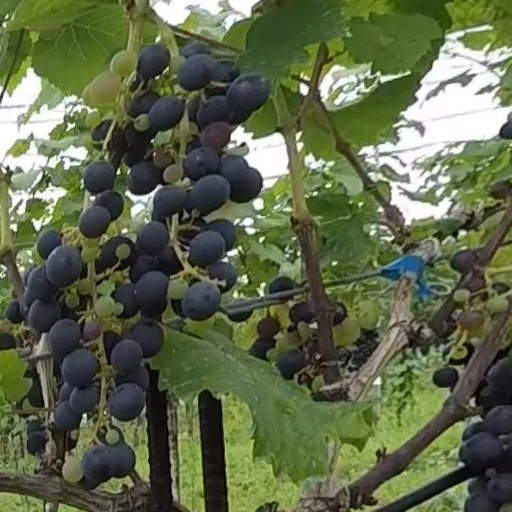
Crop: grape